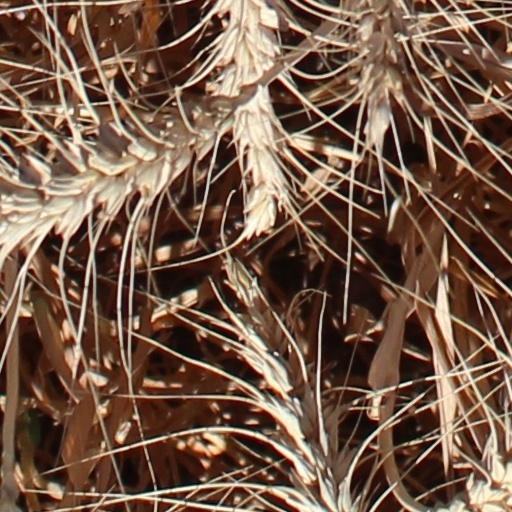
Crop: wheat